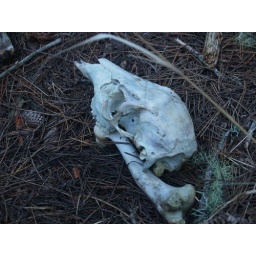
Hunter and Ellie found a mountain lion charnel house in a clearing in dense brush. Two dismembered deer carcases scattered around.